Federally Administered Tribal Areas

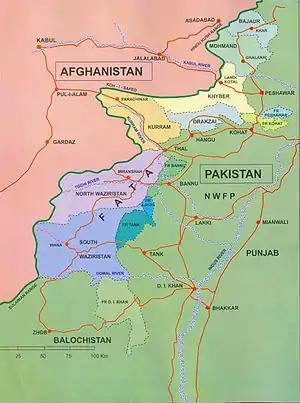
Federally Administered Tribal Areas (FATA)

The Federally Administered Tribal Areas (FATA) consisted of two types of areas, the Tribal Agencies, and Frontier Regions. There were seven Tribal Agencies and six Frontier Regions.